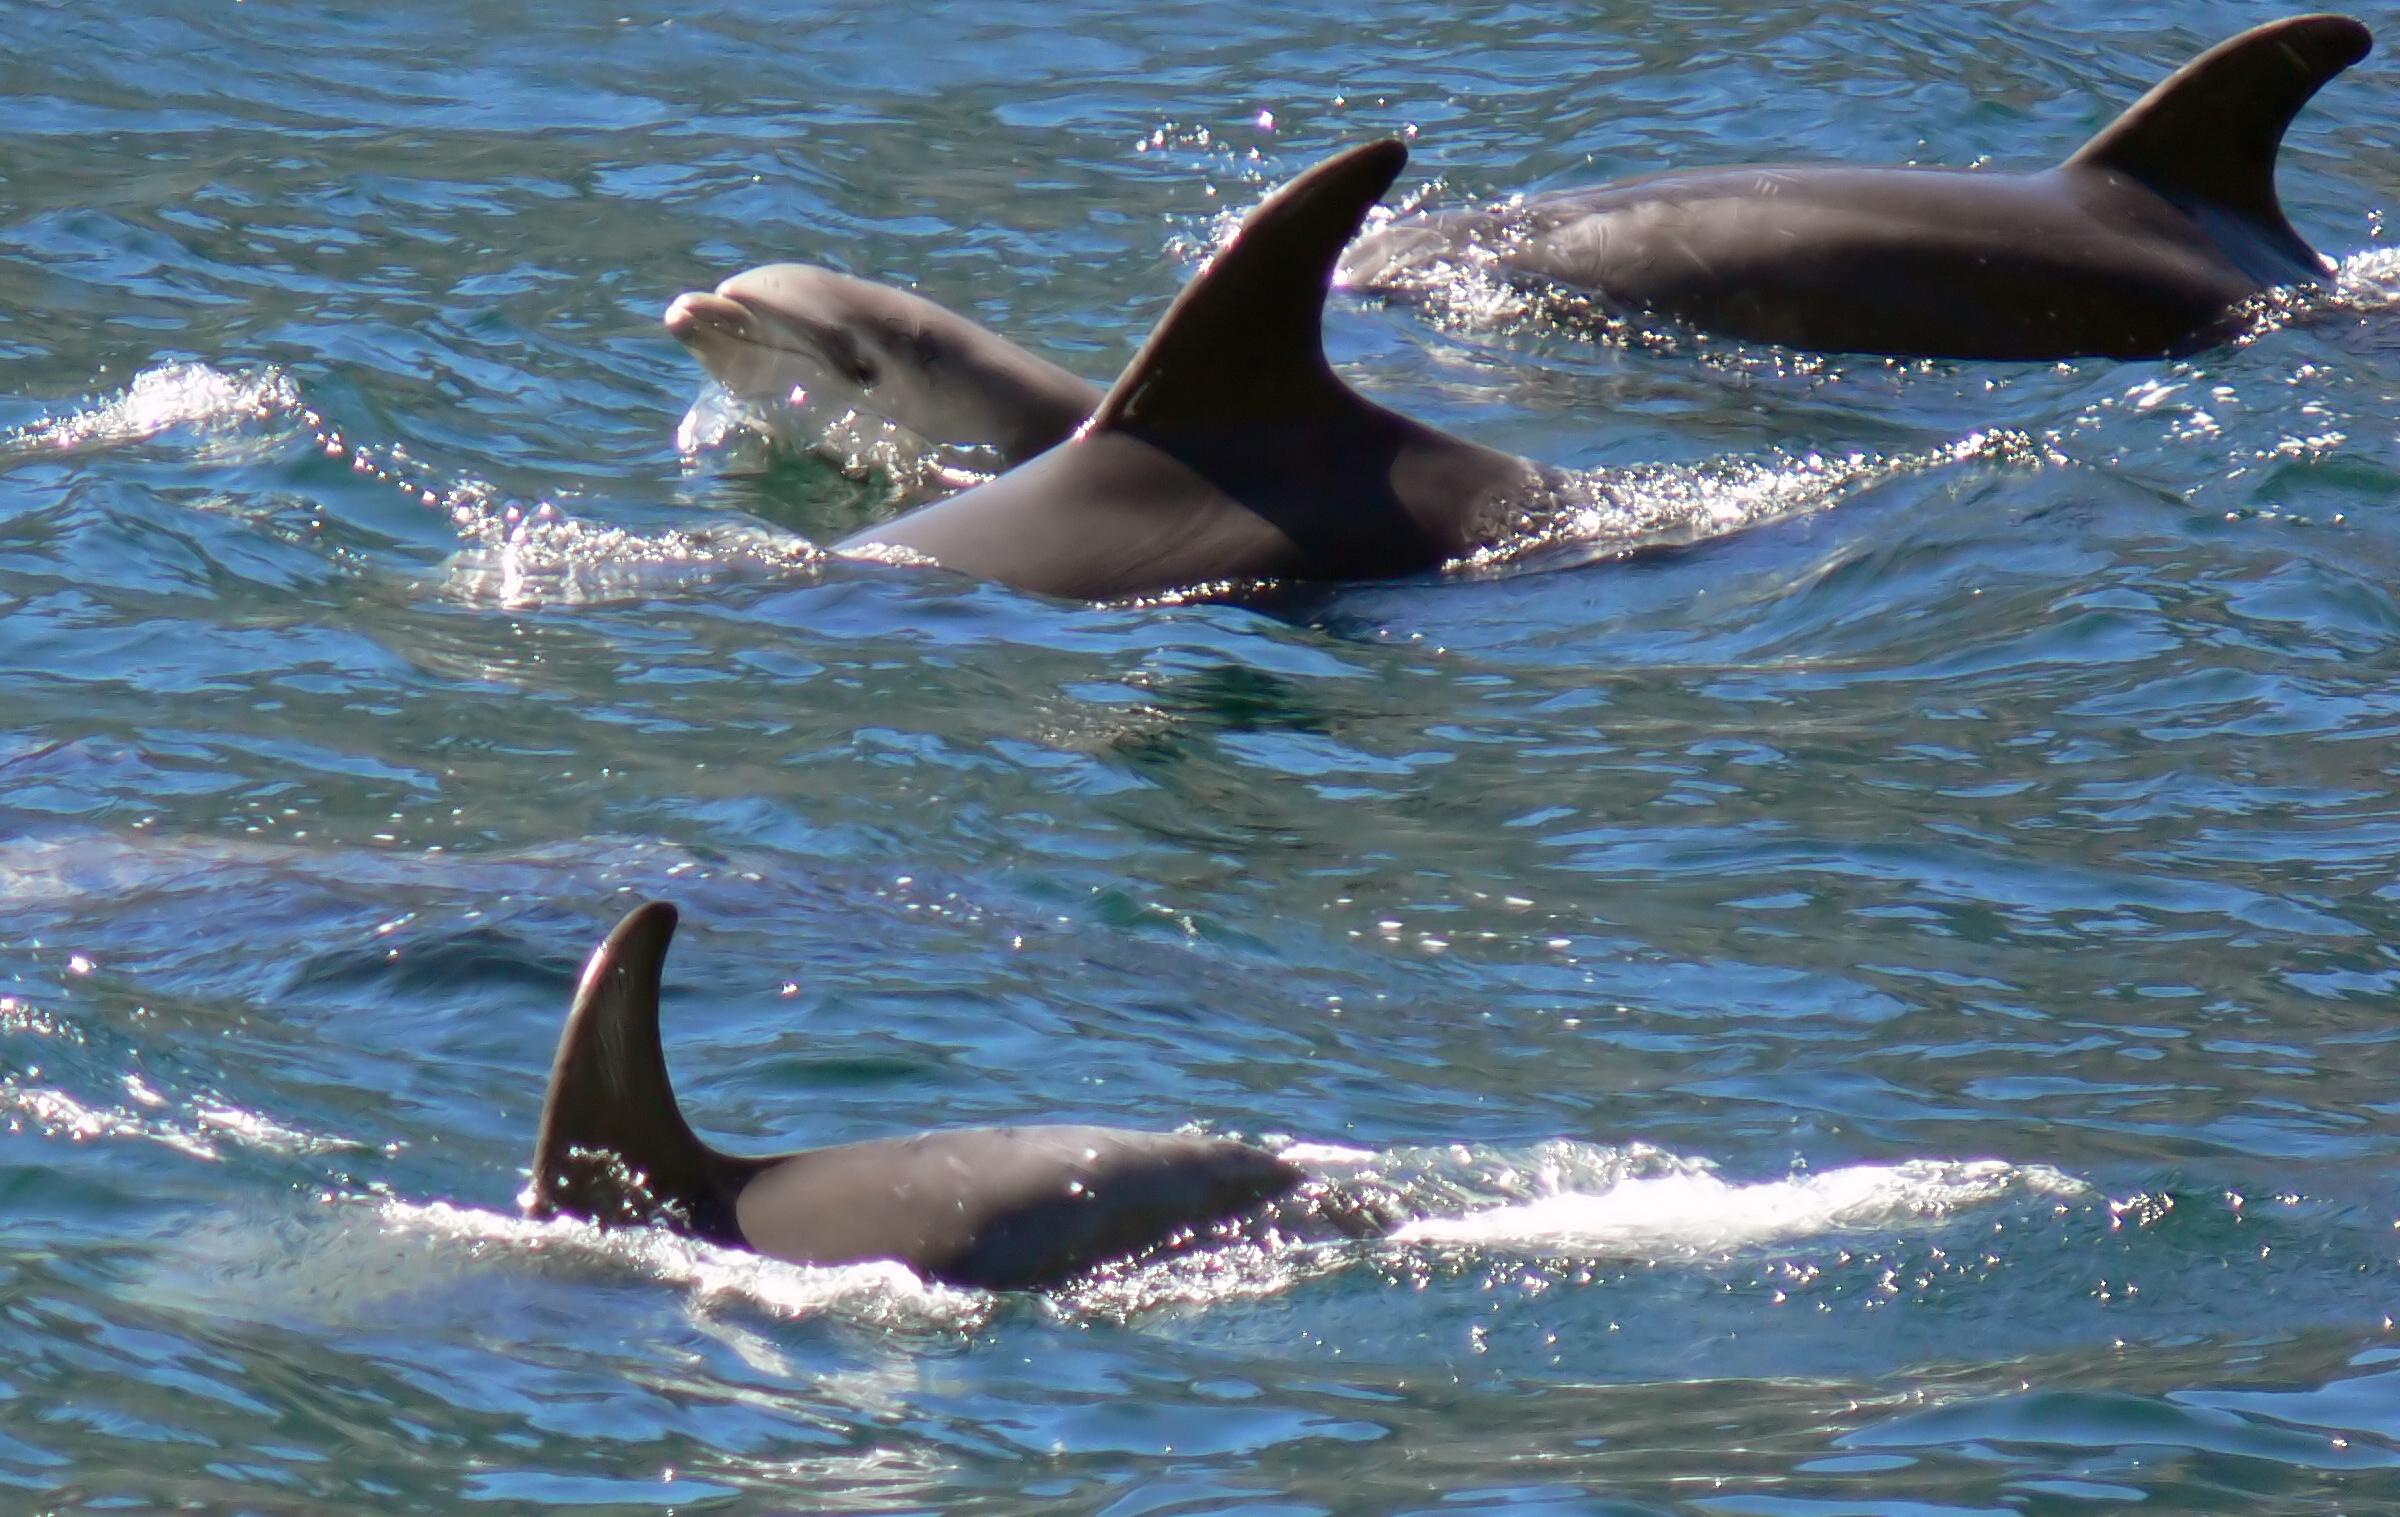
wildlife, biology, mammal, fauna, mountains, newzealand, waterfalls, vertebrate, dolphin, fiordlandnationialpark, dolphins, boatride, grandpacifictours, jucycruises, highcliffs, lunchcruise, marine mammal, killer whale, marine biology, whales dolphins and porpoises, common bottlenose dolphin, short beaked common dolphin, rough toothed dolphin